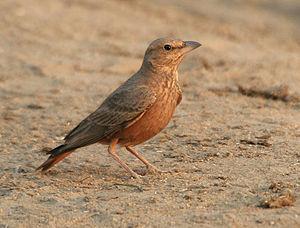
Le genre Ammomanes regroupe trois espèces d'oiseaux appartenant à la famille des Alaudidae.
L'Ammomane à queue rouge est une espèce de passereaux appartenant à la famille des alaudidés.